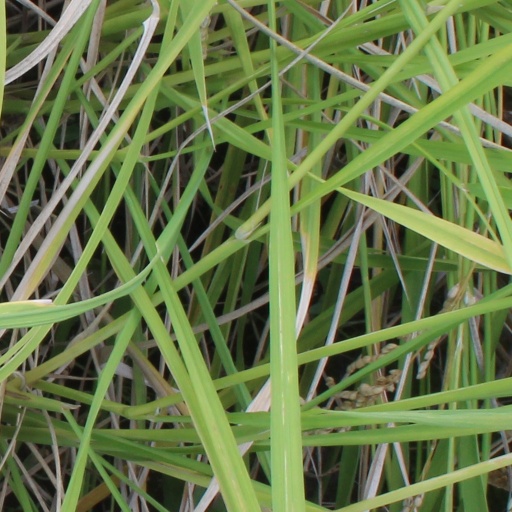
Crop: rice